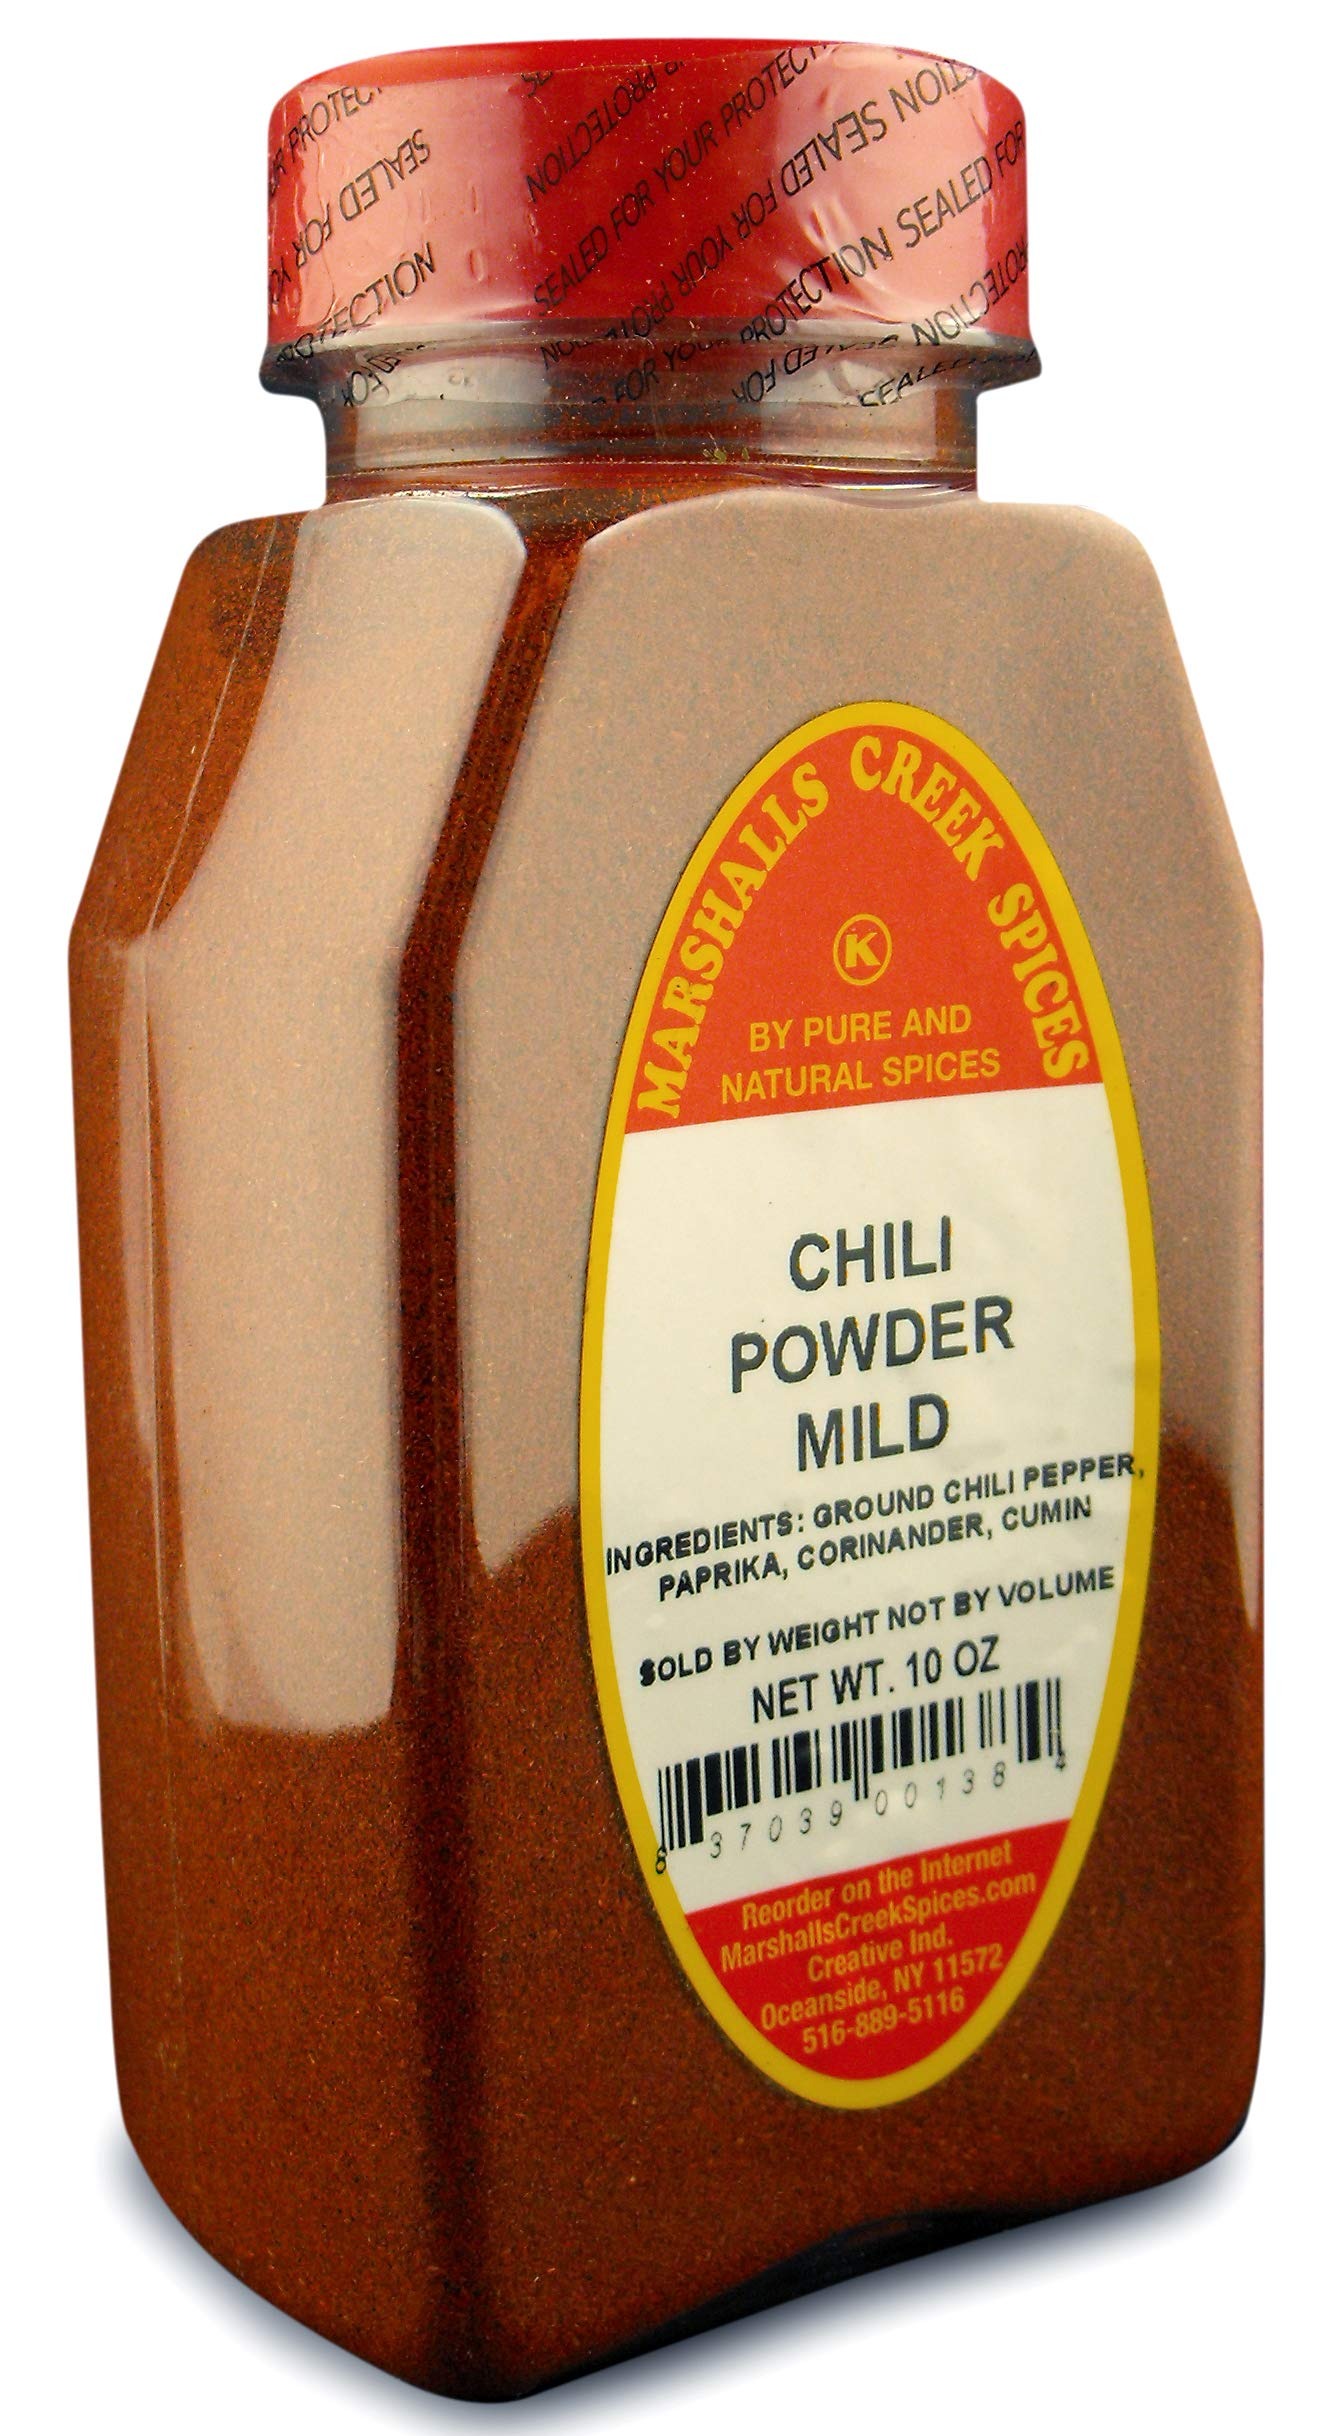
Item Name: Marshall's Creek Spices Seasoning, Chili Powder Mild, 10 Ounce
Bullet Point 1: Marshall's Creek Spices buys in small quantities and packs weekly providing the freshest spices possible. Fresher spices means more flavor and a longer shelf life.
Bullet Point 2: No Fillers
Bullet Point 3: No MSG
Bullet Point 4: All Natural, Kosher
Bullet Point 5: All Natural with no fillers or MSG always fresh and pure
Value: 10.0
Unit: Ounce

Price: 11.98